Collaboration with Imperial Japan

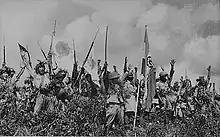
Troops of the Imperial Japanese Army and the Indian National Army on the Burma–India border, March 1943

The Indian Legion ("Legion Freies Indien, " or "Indische Freiwilligen-Legion der Waffen-SS") was created in August 1942, recruiting chiefly from disaffected British Indian Army prisoners of war captured by Axis forces in the North African campaign. Most were supporters of the exiled nationalist and former president of the Indian National Congress Subhas Chandra Bose. The Royal Italian Army formed a similar unit of Indian prisoners of war, the "Battaglione Azad Hindoustan". A Japanese-supported puppet state Azad Hind was also established with the Indian National Army as its military force.